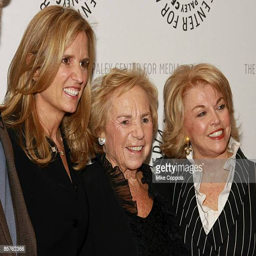
organisation founder and tv producer attend the premiere